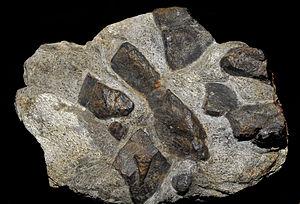
cristaux de staurotide, cristaux de micaschiste